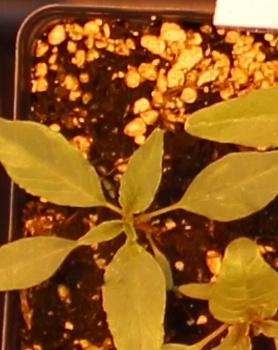
Label: Waterhemp